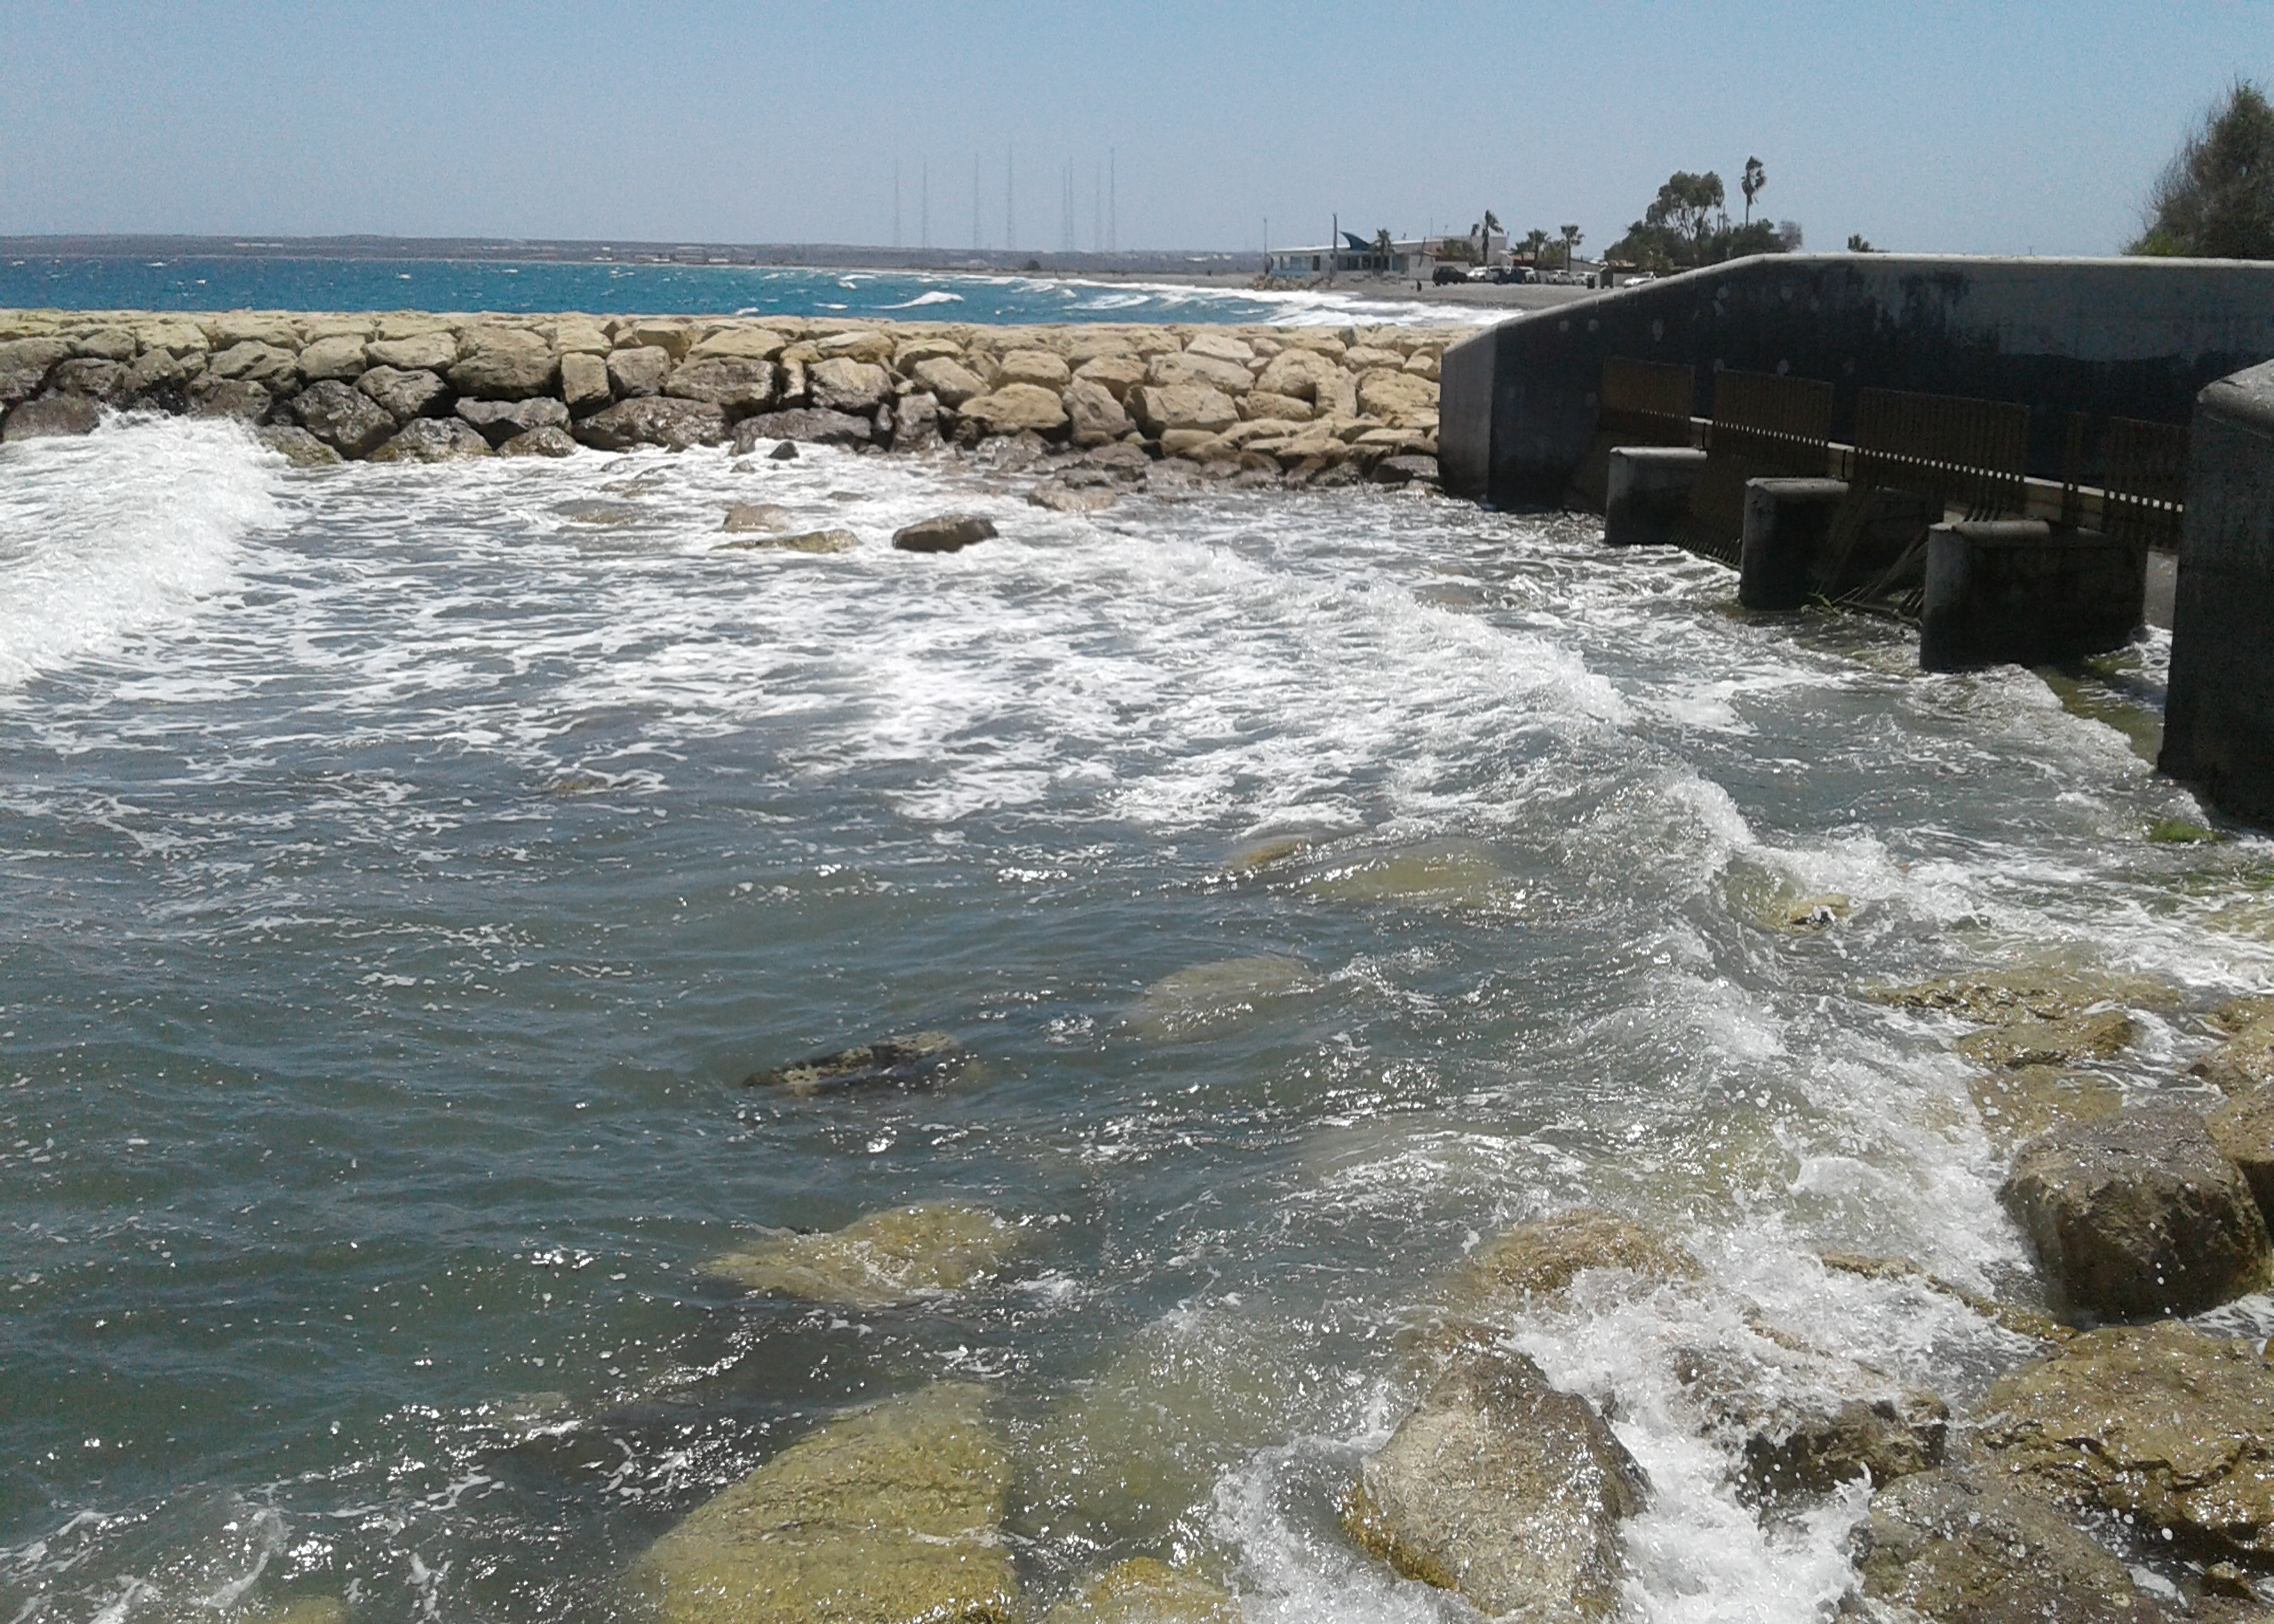
sea, rocks, water, sky, water resources, tree, coastal and oceanic landforms, watercourse, bank, wind wave, fluvial landforms of streams, lake, beach, shore, foam, horizon, headland, rock, wave, channel, ocean, coast, sound, tropics, wind, tide, rapid, bay, inlet, winter, cape, promontory, landscape, levee, river